Ron Terpening

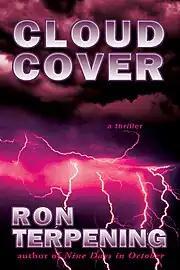
"Cloud Cover"

In 2007, Terpening published a contemporary international suspense thriller, "Nine Days in October", “his most successful fictional foray into the murk of international crime.” Jonathan Pearce (California State University, Stanislaus-Stockton), writing in "Library Journal", says that Terpening “gets his latest book off to a slam-bang start in Rome with a botched heist by terrorists. During the robbery, a visiting American professor is wounded and his daughter kidnapped, possibly for ransom.” Set in 1988, as competing government security organizations are preparing to welcome both the Soviet premier and the U.S. president to Italy, the novel's complex plot, Pearce says, “revolves around a... professor's attempts to find his child while he is unknowingly trapped in an assassination scheme involving rogue CIA agents, venal U.S. executives, Soviet oligarchs, and corrupt Italian security officials.” He concludes that “The reader roots for a weary Italian security officer to do his job better than the villains do theirs. The author's research is evidently extensive, the writing competent, the suspense gripping, and the characterization of beastly adversaries and noble protagonists effective. The sense of place is bolstered with such an abundance of native vocabulary and street and building names that Italophiles will feel right at home.”